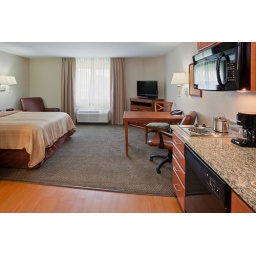
Extended stay studio with full kitchen located near Aberdeen Proving ground and Belcamp